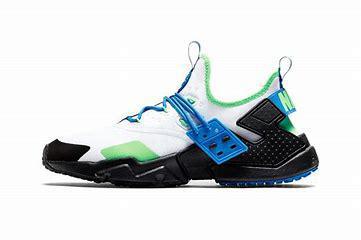
Brand: Nike
Model: Air Huarache Drift